Describe the emotion expressed in this image:  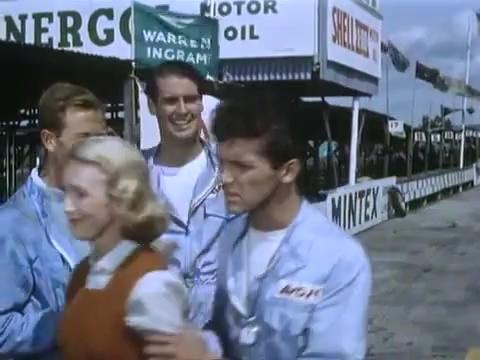
This person displays Fear, valence and arousal with low intensity.